Soviet-Mongolian Friendship Festival

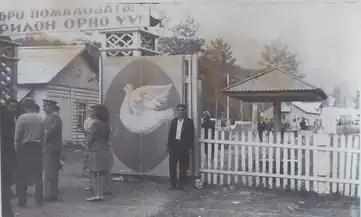

On the sixth day of the festival a "holiday on the water" was held. Lake Manzherok hosted demonstrations by scuba divers, kayaking, and water skiing. Several parachutists landed on the water surface. Mongolian writer, the laureate of the State Prize, Ts. Gaitov read his new poems. A meeting of young teachers was held, where various issues of organizing and conducting classes and leisure were discussed. Also, it was the last day of seminars.